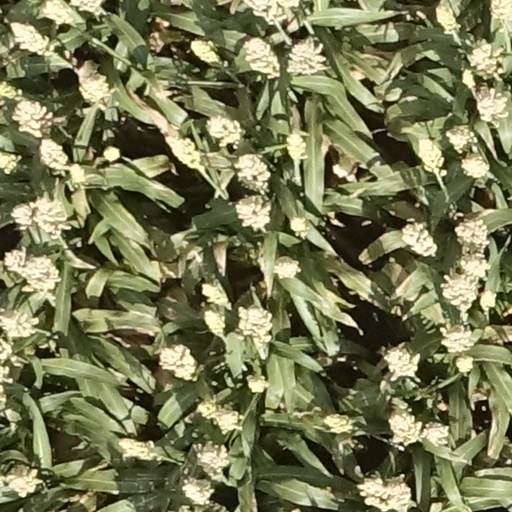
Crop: sorghum